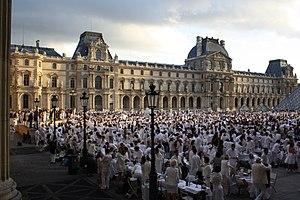
Le Dîner en blanc est un rassemblement pacifique de type flash mob qui prend place chaque année dans plusieurs villes du monde. Il se déroule au mois de juin à Paris, lieu historique de sa fondation, mais aussi, au fil des années, dans des villes telles que Barcelone, Londres, Berlin, Munich, Hambourg, Abidjan, Kigali, Montréal, Québec, New York, Washington, Boston, Chicago, Miami, Las Vegas, Saint-Domingue, Mexico, São Paulo, Canberra, Melbourne, Singapour, Shanghai, Tokyo, Port-au-Prince...